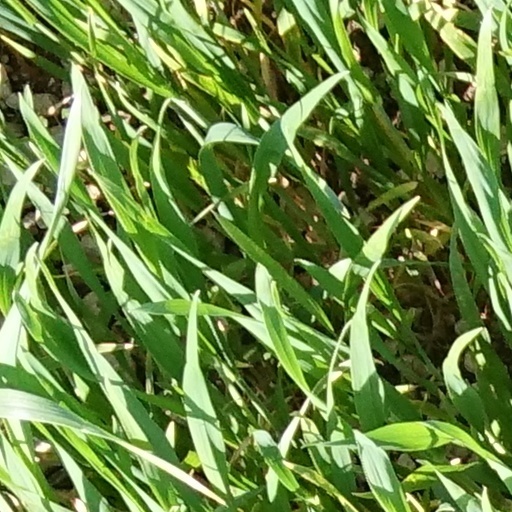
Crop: wheat